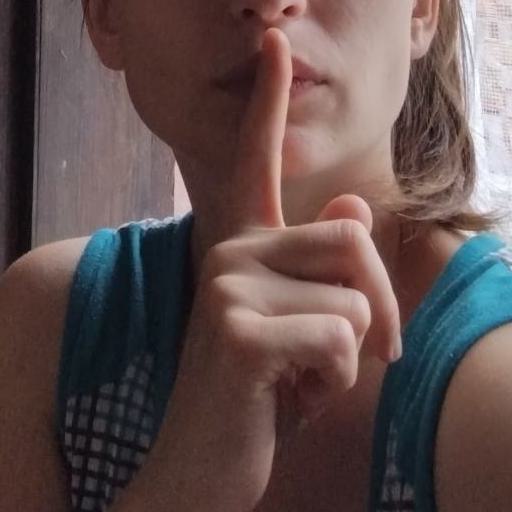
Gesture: mute